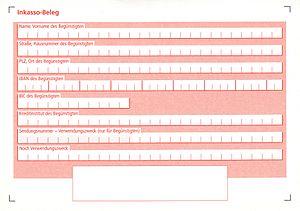
Contre-remboursement Remboursement